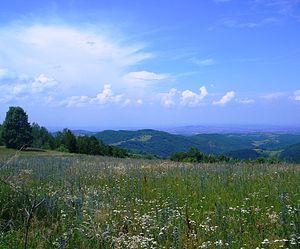
Kragujevac est une ville serbe située dans le district de Šumadija. Kragujevac est le centre administratif du district. Au recensement de 2011, la ville intra muros comptait 150 835 habitants et son territoire métropolitain, appelé Ville de Kragujevac, avec les cinq municipalités qui le composent, 179 417.
Le mont Crni vrh est une montagne du centre de la Serbie. Il s'élève à une altitude de 707 m au pic éponyme de Crni vrh.